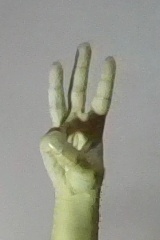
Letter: thaa